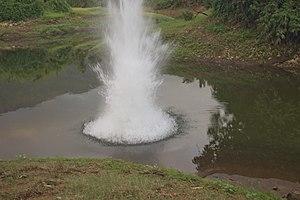
Bien qu’illégale, la pêche à l’explosif consiste à bombarder une zone de mer, ce qui envoie une puissante onde de choc et ainsi tue les poissons aux alentours. Il suffit après de les récolter à la surface. La pêche à l'explosif constitue l’une des menaces les plus importantes en ce qui concerne la survie d’écosystèmes marins tels que les récifs coralliens’.